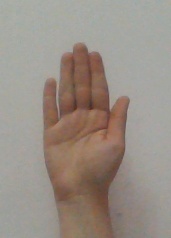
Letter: seen